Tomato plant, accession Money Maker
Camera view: bottom (45 deg); turntable rotation: 330 degrees
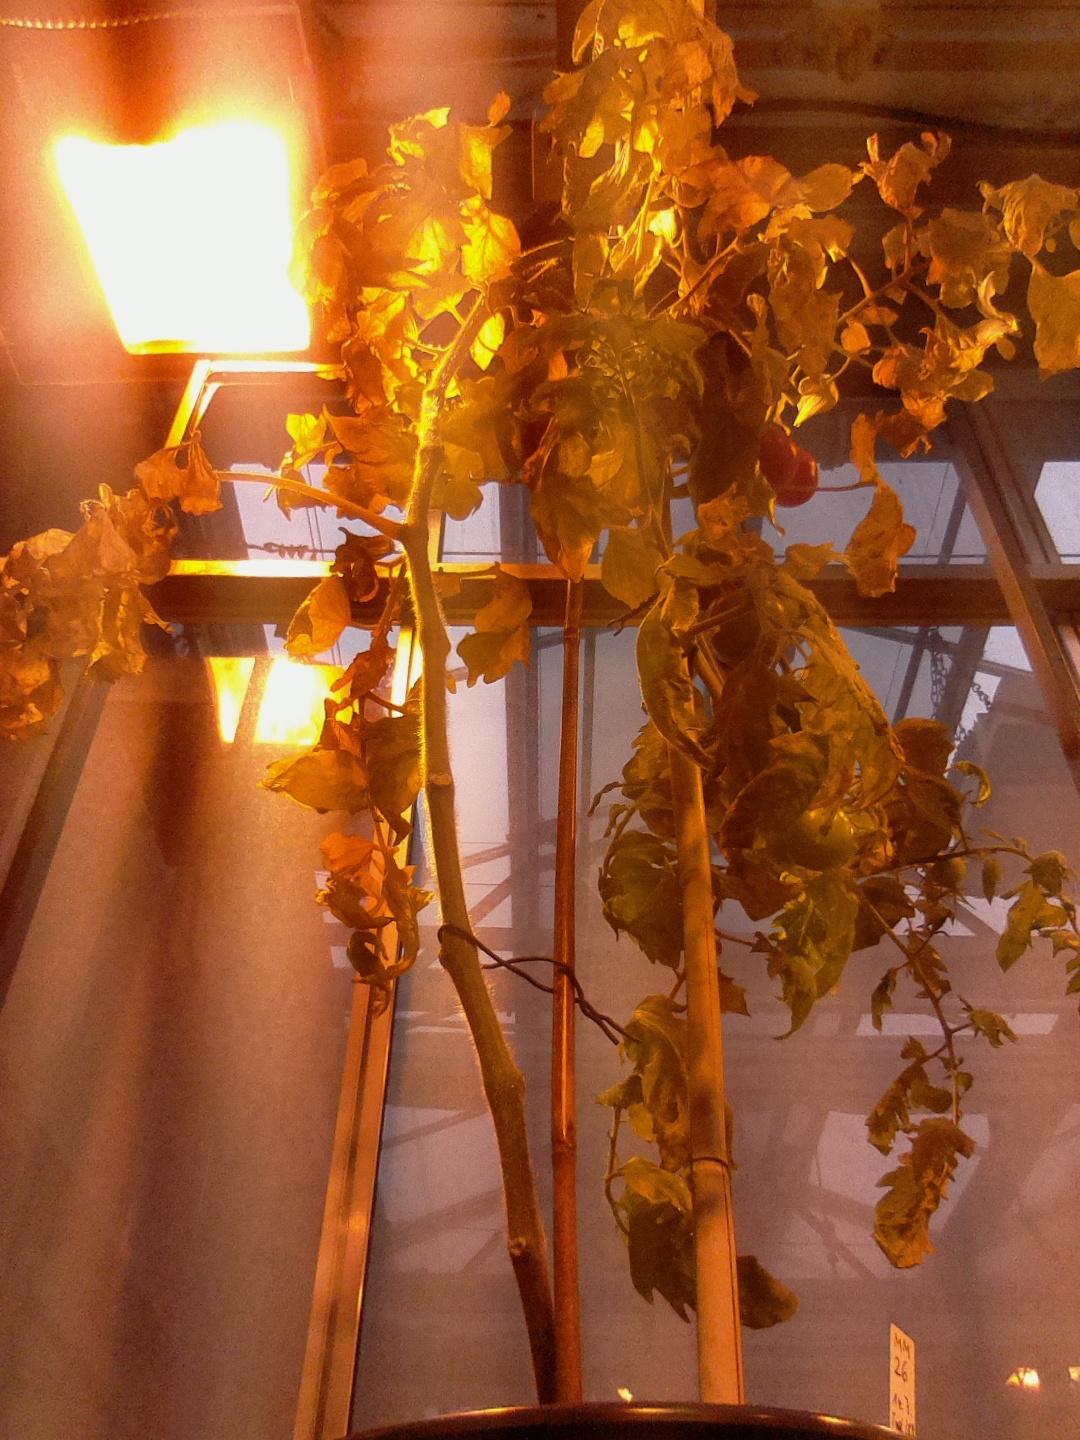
BBCH growth stage 86: 60%-70% of fruits show typical fully ripe color